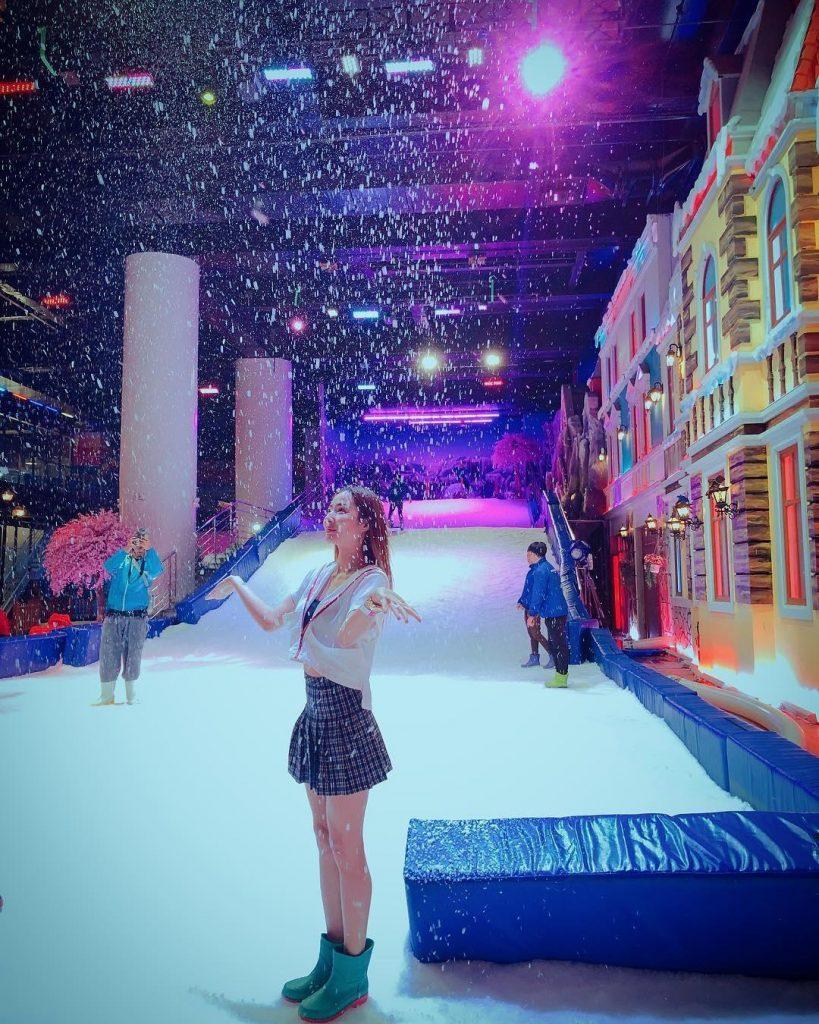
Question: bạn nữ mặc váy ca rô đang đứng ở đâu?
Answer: ở trong một khu vui chơi có nhiều tuyết